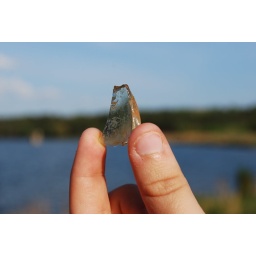
Shard of glass found near a local lake in Johnson County, Arkansas.